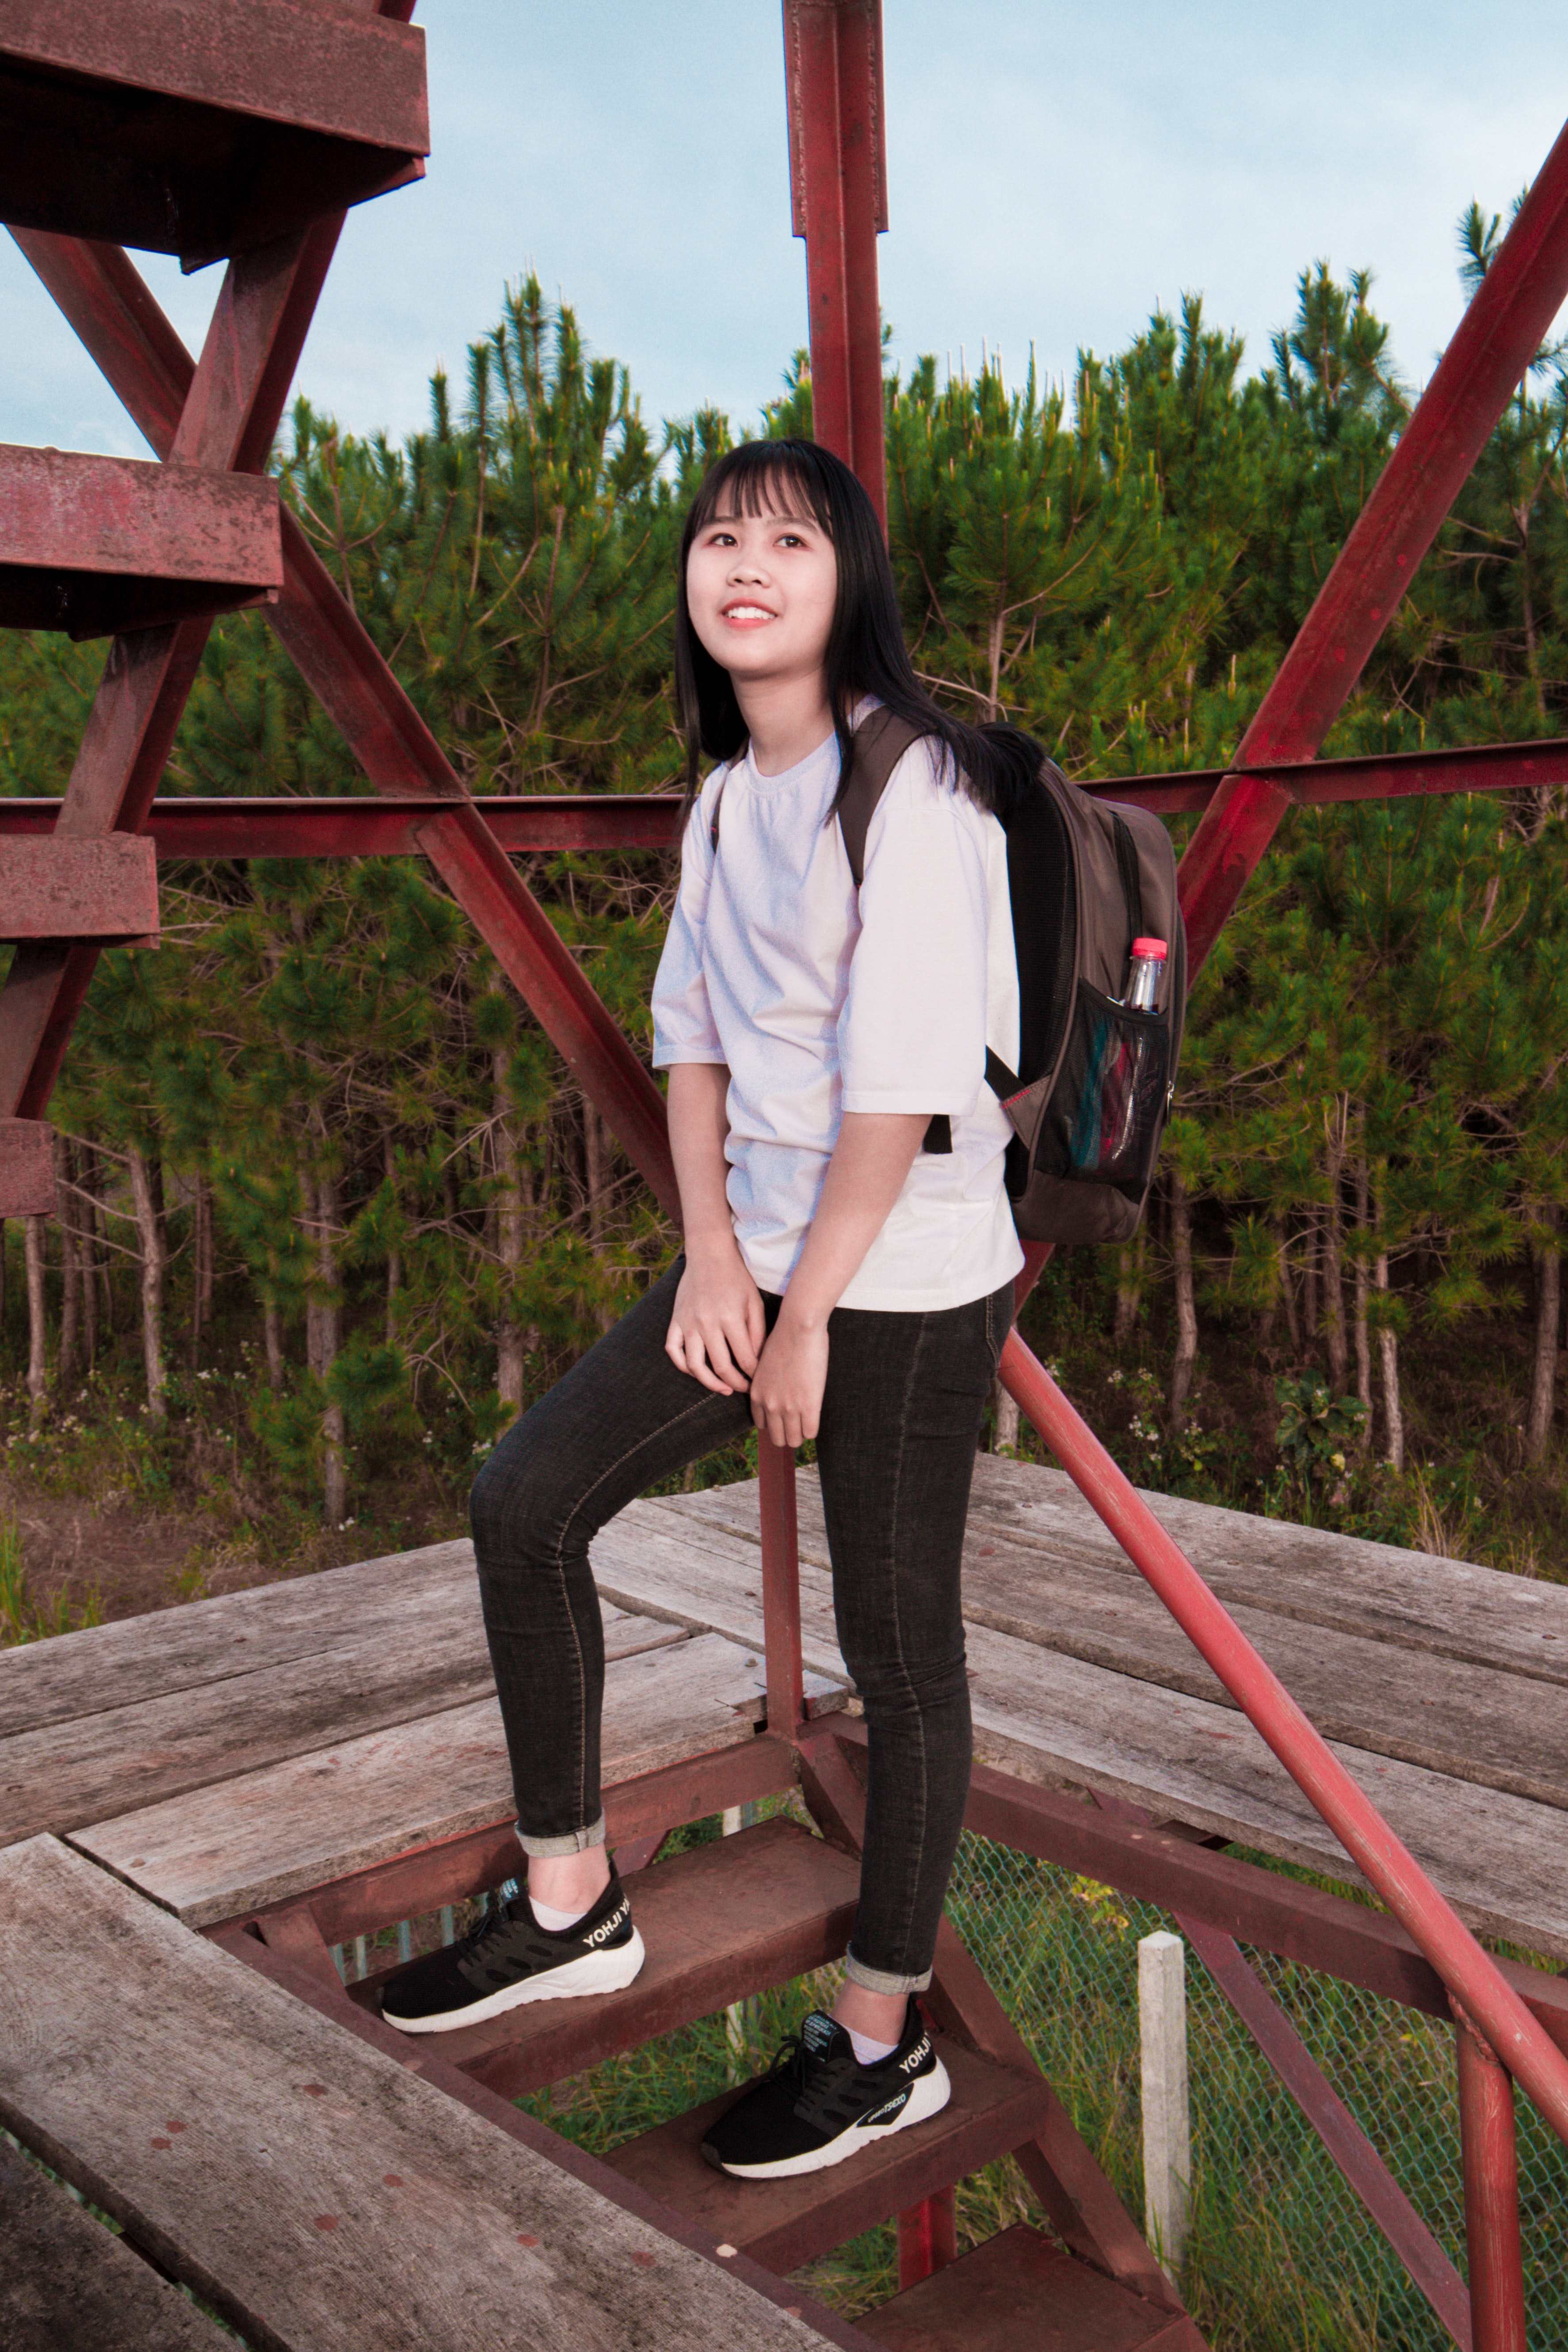
leisure, playground